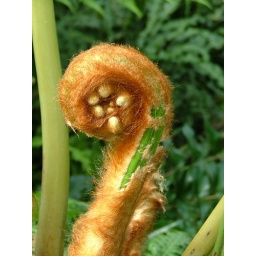
The fern house Royal Botanic Gardens in Dublin